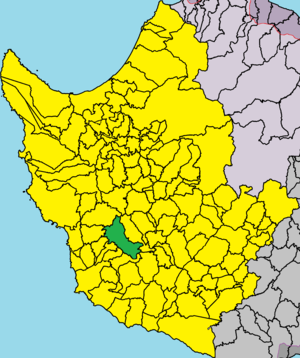
Tsáda est un village de Chypre de plus de 1 043 habitants.